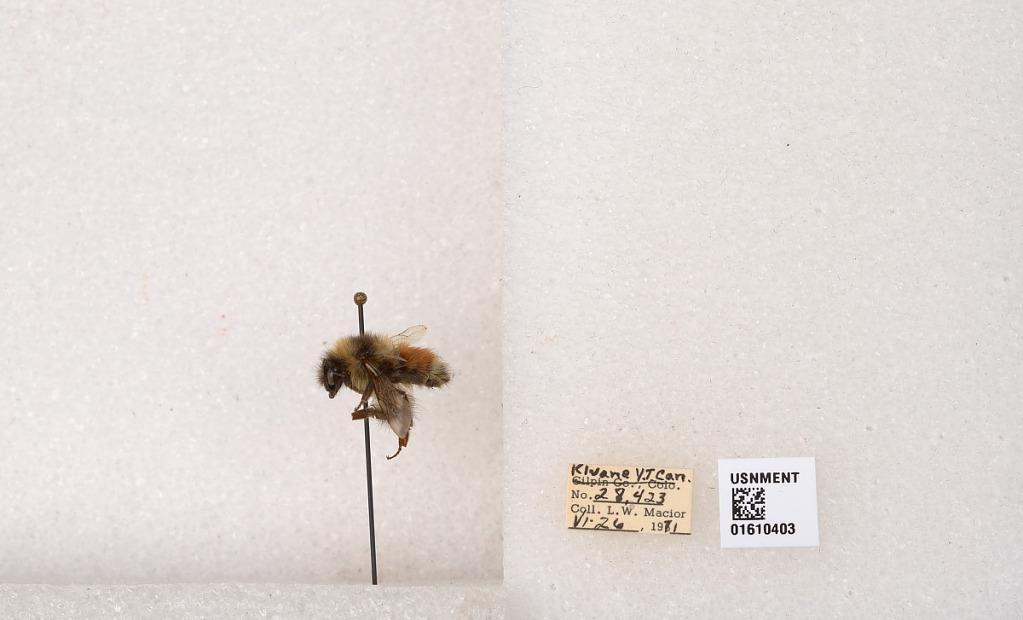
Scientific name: Bombus (Pyrobombus) sylvicola Kirby
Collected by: L. Macior
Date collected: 1971-6-26
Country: Canada
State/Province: Yukon Territory
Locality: Kluane National Park and Reserve
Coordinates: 60.7493, -139.504